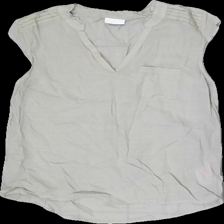
View: front
Type: Blouse
Category: Ladies
Brand: Not in the list
Brand text on label: Vila
Colors: Beige
Material: 100% Viscose
Cut: Loose
Size: M
Season: All
Price range: 50-100
Recommended usage: Reuse